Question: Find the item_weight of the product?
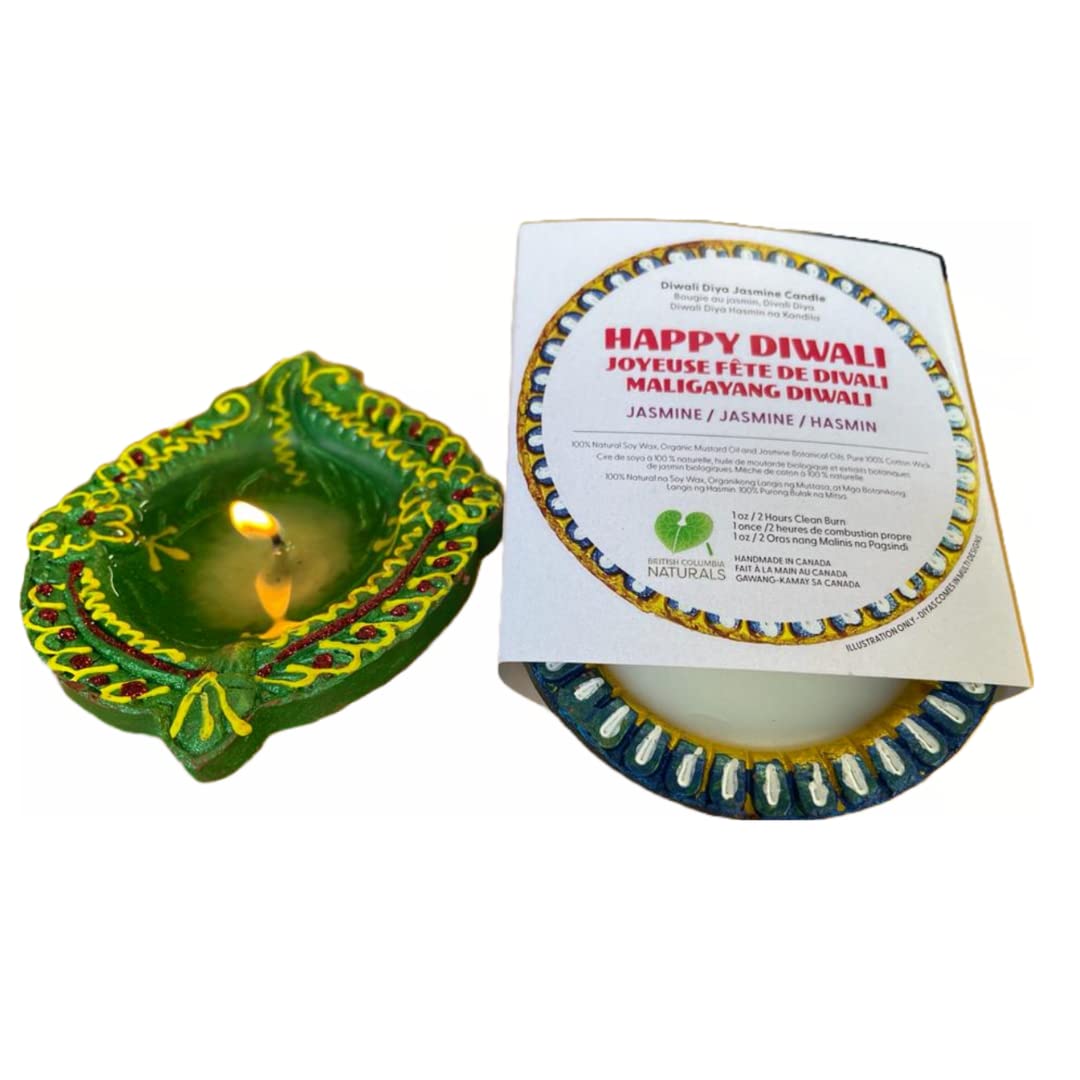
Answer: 1.0 ounce